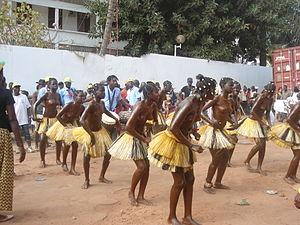
La Guinée-Bissau ou Guinée-Bissao, en forme longue la république de Guinée-Bissau, est un pays lusophone de l'Afrique de l'Ouest. Sa capitale est Bissau. Le pays fait partie de la Communauté économique des États de l'Afrique de l'Ouest et de l'Organisation de la coopération islamique.